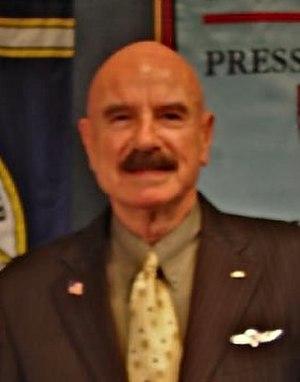
George Gordon Battle Liddy, né en 1930, était le chef opérationnel de l'équipe des « plombiers », espions cambrioleurs financés par l'administration de Richard Nixon. Avec Howard Hunt, il organise le cambriolage du siège du Parti démocrate en juin 1972, pour y placer un système d'écoutes, point de départ du scandale du Watergate.